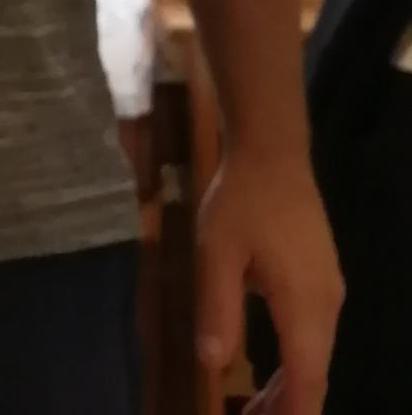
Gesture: no_gesture